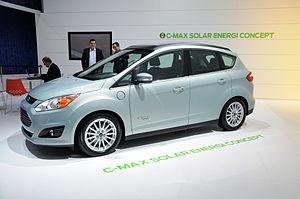
Salon international de l'automobile de Genève 2014